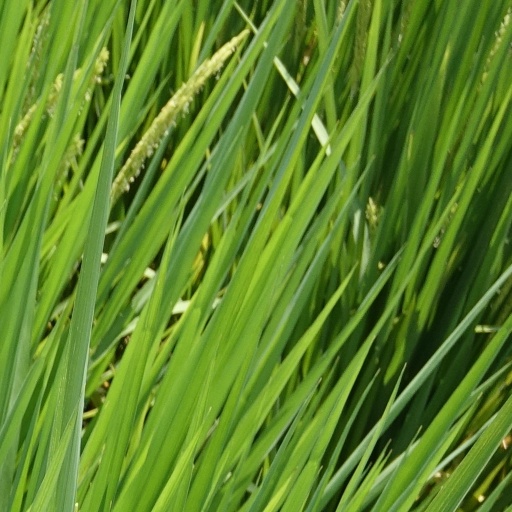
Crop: rice